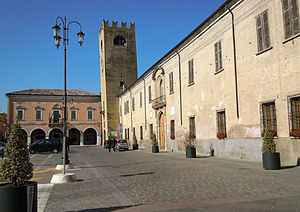
Castel Goffredo
Castel Goffredo er en by og kommune i Lombardiet, i provinsen Mantova, i det nordlige Italien. I april 2013 var der i alt 12.416 indbyggere.